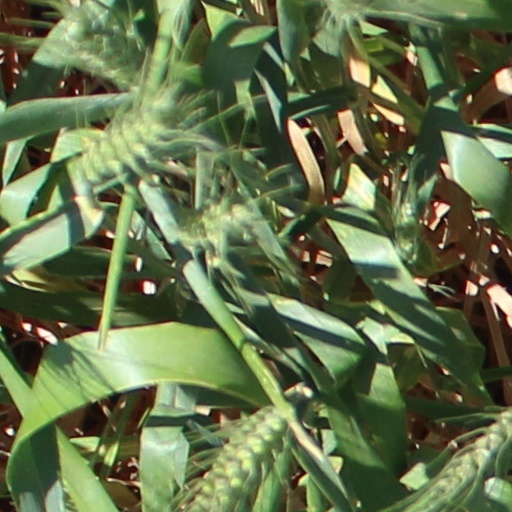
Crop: wheat